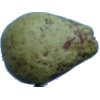
Label: pear_stone